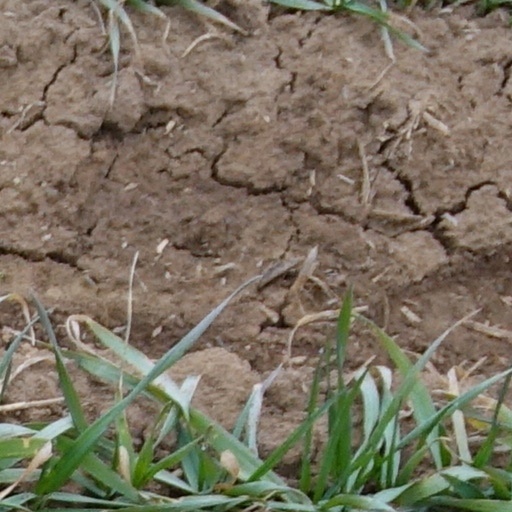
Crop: wheat